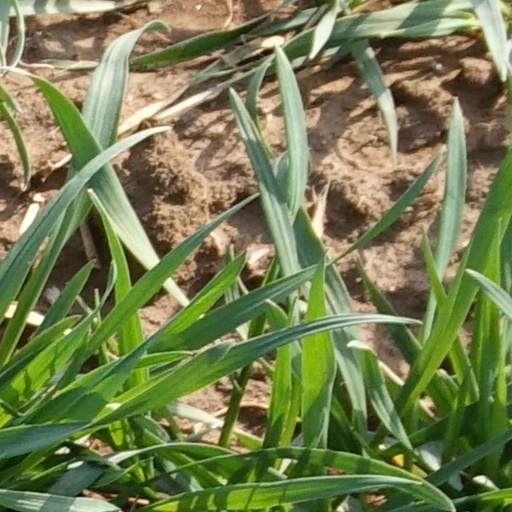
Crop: wheat